Derek and Clive Get the Horn

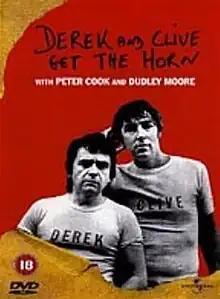
DVD cover

Derek and Clive Get the Horn is a 1979 British documentary comedy film that chronicles the recording of Peter Cook and Dudley Moore's 1978 comedy album "Derek and Clive Ad Nauseam", their third and final outing featuring their controversial alter-egos Derek and Clive, two foul-mouthed lavatory attendants who banter at length about their surreal day-to-day existences. The footage was shot in early September 1978. The film was the feature film directorial debut of Russell Mulcahy, who would go on to direct "Highlander".